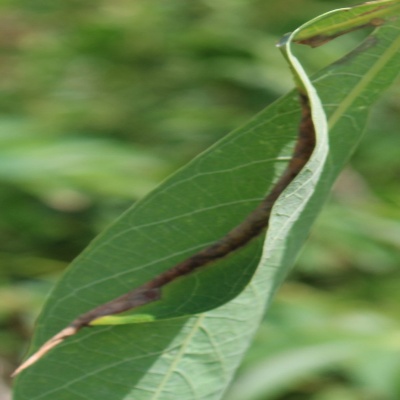
Crop: Cassava
Condition: bacterial blight